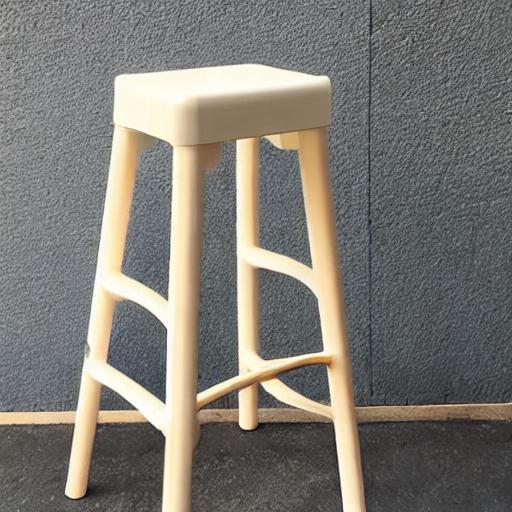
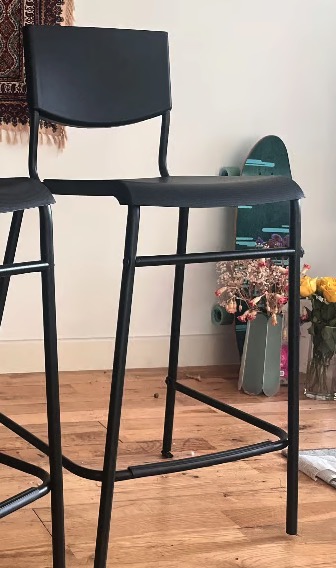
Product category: stool
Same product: no